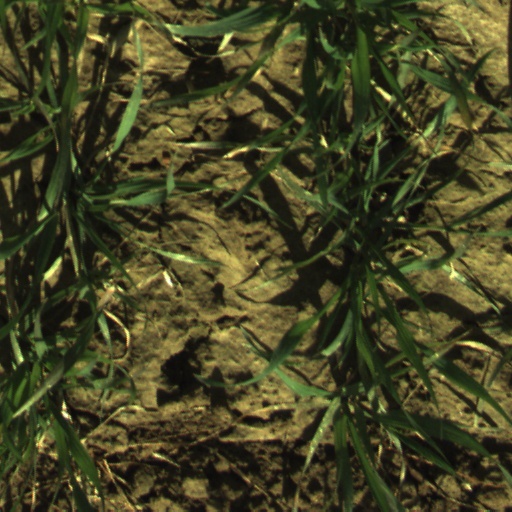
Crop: wheat